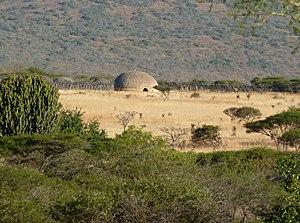
uMgungundlovu: reconstitution du kraal royal. La case centrale est destinée aux audiences. L'enceinte du kraal est délimitée par une palissade faite de buissons épineux. This media shows a South African Protected Site with SAHRA file reference 9/2/401/0001.
uMgungundlovu était la capitale royale du roi zoulou Dingane lequel établit ce kraal royal en 1829 dans la vallée de l'eMakhosini, près de Lion hill, au sud de la rivière Umfolozi.